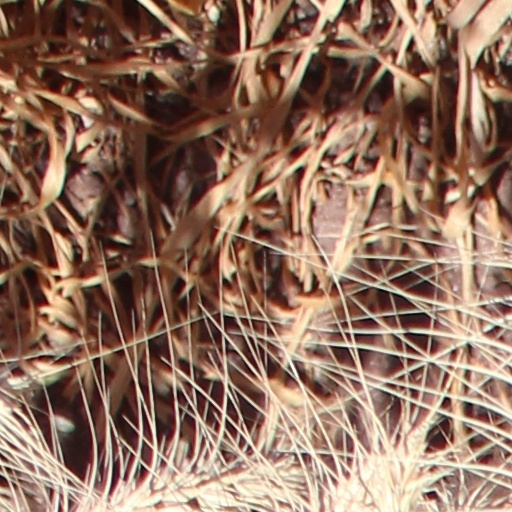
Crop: wheat